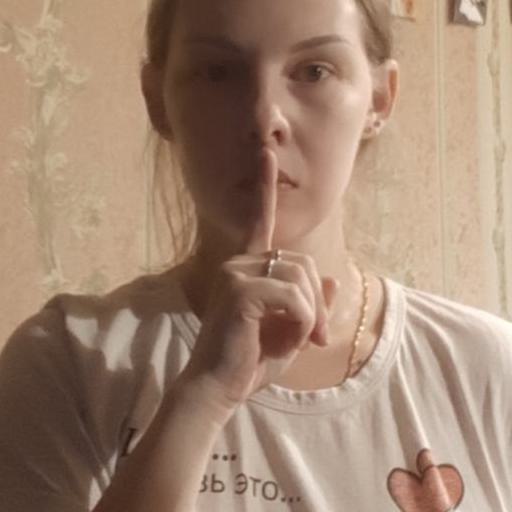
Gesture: mute